Beef tongue

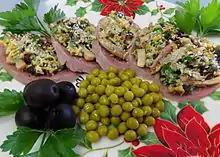
Russian zakuski: cold cuts of tongue topped with mushrooms, cheese, nuts and prunes

Beef tongue is used in North America as a major ingredient of tongue toast, an open-faced sandwich prepared for breakfast, lunch, or dinner and sometimes offered as an hors d'oeuvre. It is widely used in Mexican cuisine, and often seen in tacos and burritos (lengua). In Puerto Rican cuisine, "lengua al caldero", pot roast tongue, and "lengua rellena", braised stuffed tongue, are both served with pique criollo.